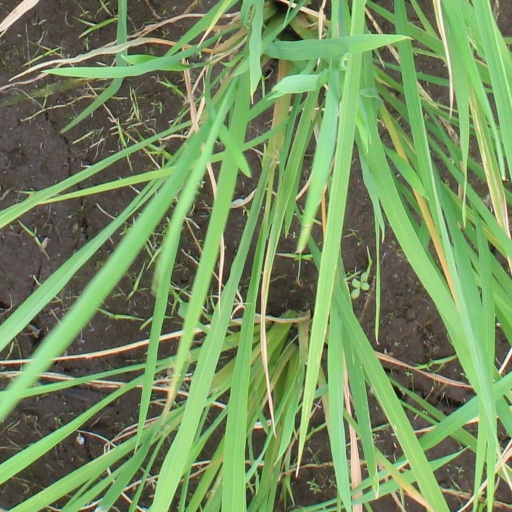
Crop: rice